Lotofácil

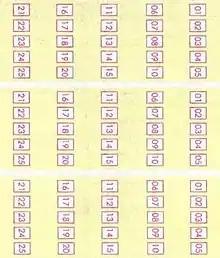
Part of a Lotofácil card. Marking quadrants two or three is optional.

Lotofácil is one of the lotteries of the CEF. In this modality, the player must mark between fifteen and twenty numbers on the card, out of the 25 available. If the player matches between eleven and fifteen numbers, they win a cash prize. The prize value depends on the amount of matched numbers. The player can also choose "Surpresinha", in which a software chooses the numbers, or play "Teimosinha", which allows them to compete with the same bet for three, six, twelve, eighteen, or 24 consecutive contests. Finally, there is the option of the Bolão Caixa, which allows the bettor to place group bets.